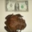
Label: frog